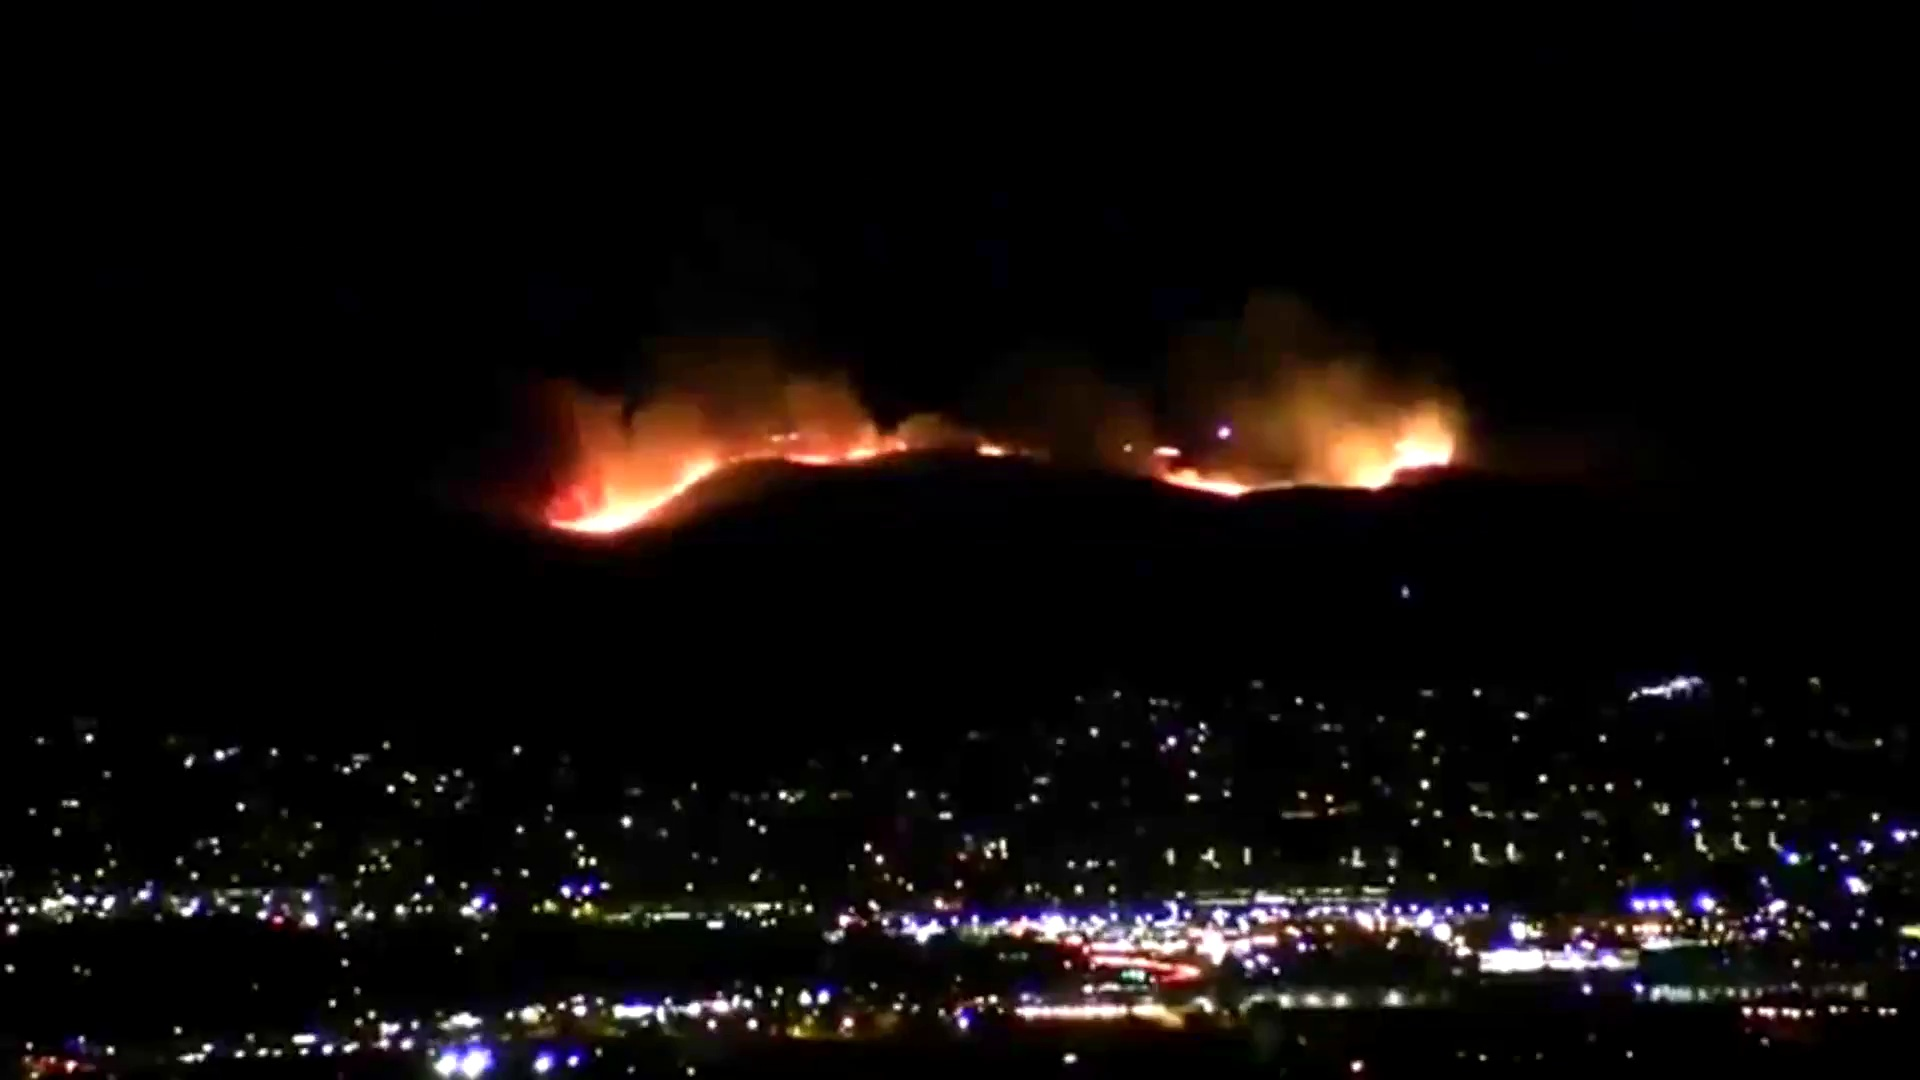
Fire: yes
Smoke: no